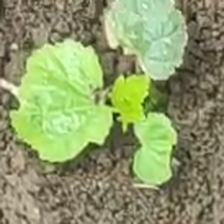
Weed species: Little_Mallow(Malva parviflora)